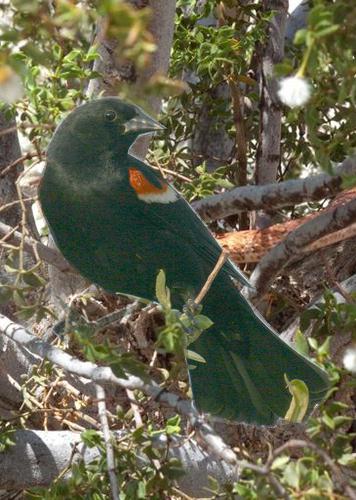
Bird species: Red_winged_Blackbird
Bird type: landbird
Background: land